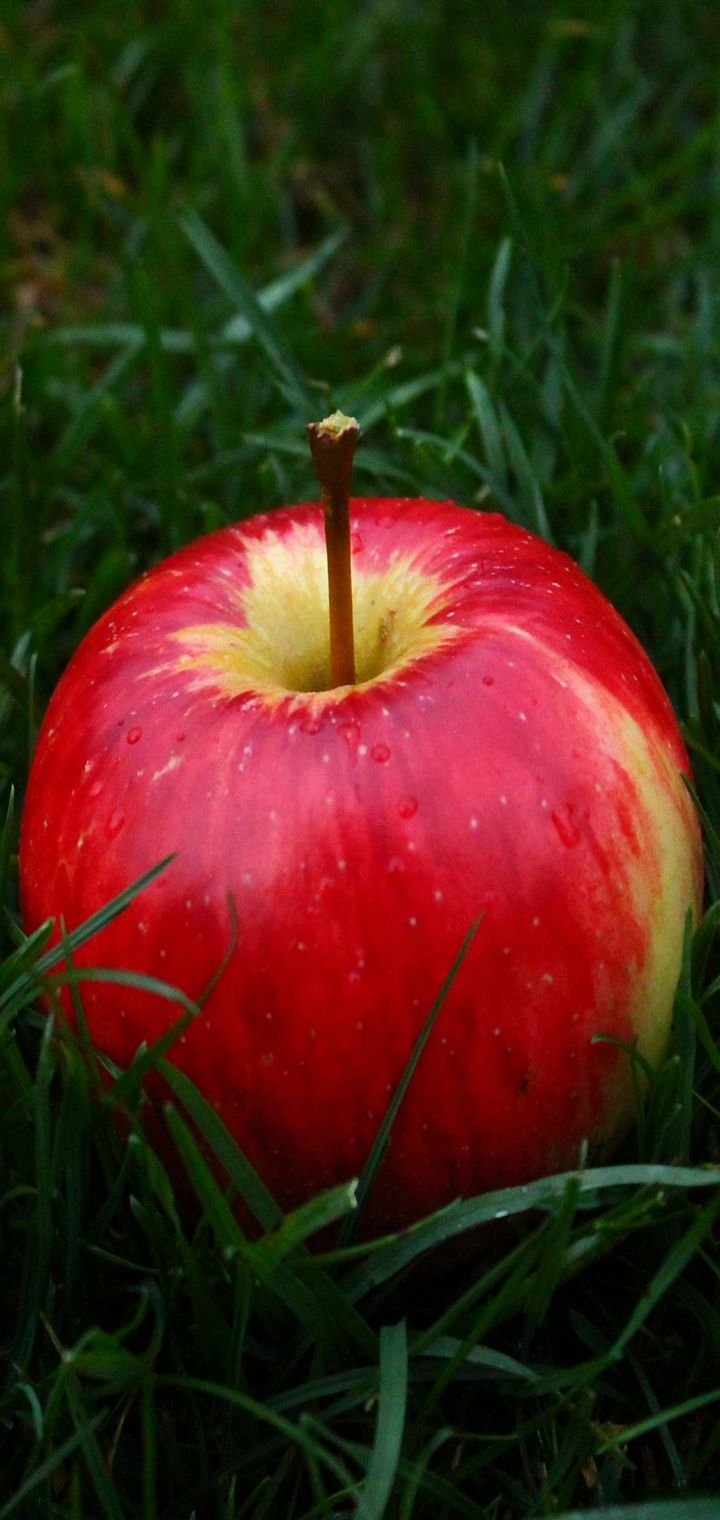
Label: Apple